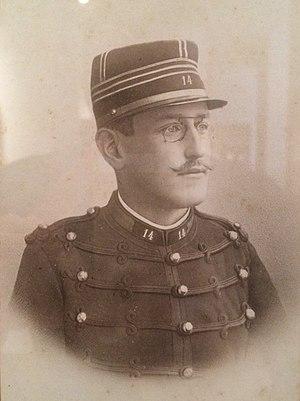
Le musée d'Art et d'Histoire du judaïsme est le plus grand musée français qui porte sur l'art et l'histoire juifs. Il est installé dans l'ancien hôtel particulier de Saint-Aignan dans quartier du Marais dans le 3ᵉ arrondissement de Paris.